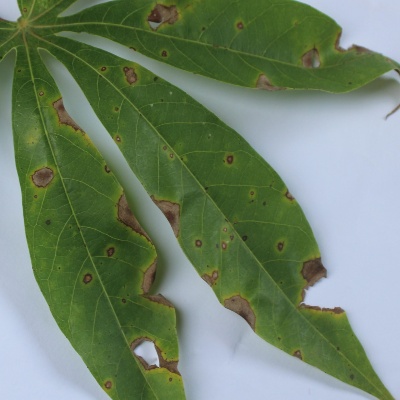
Crop: Cassava
Condition: brown spot